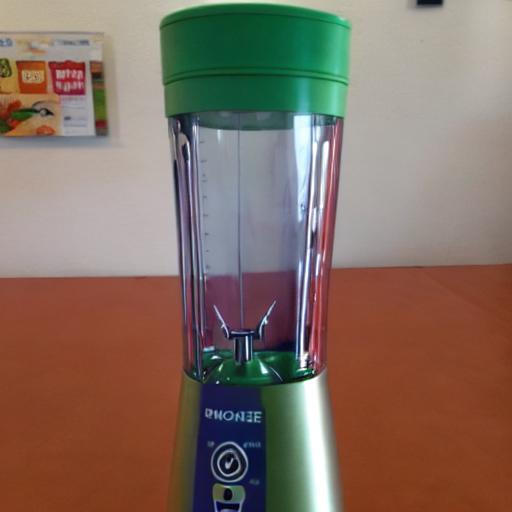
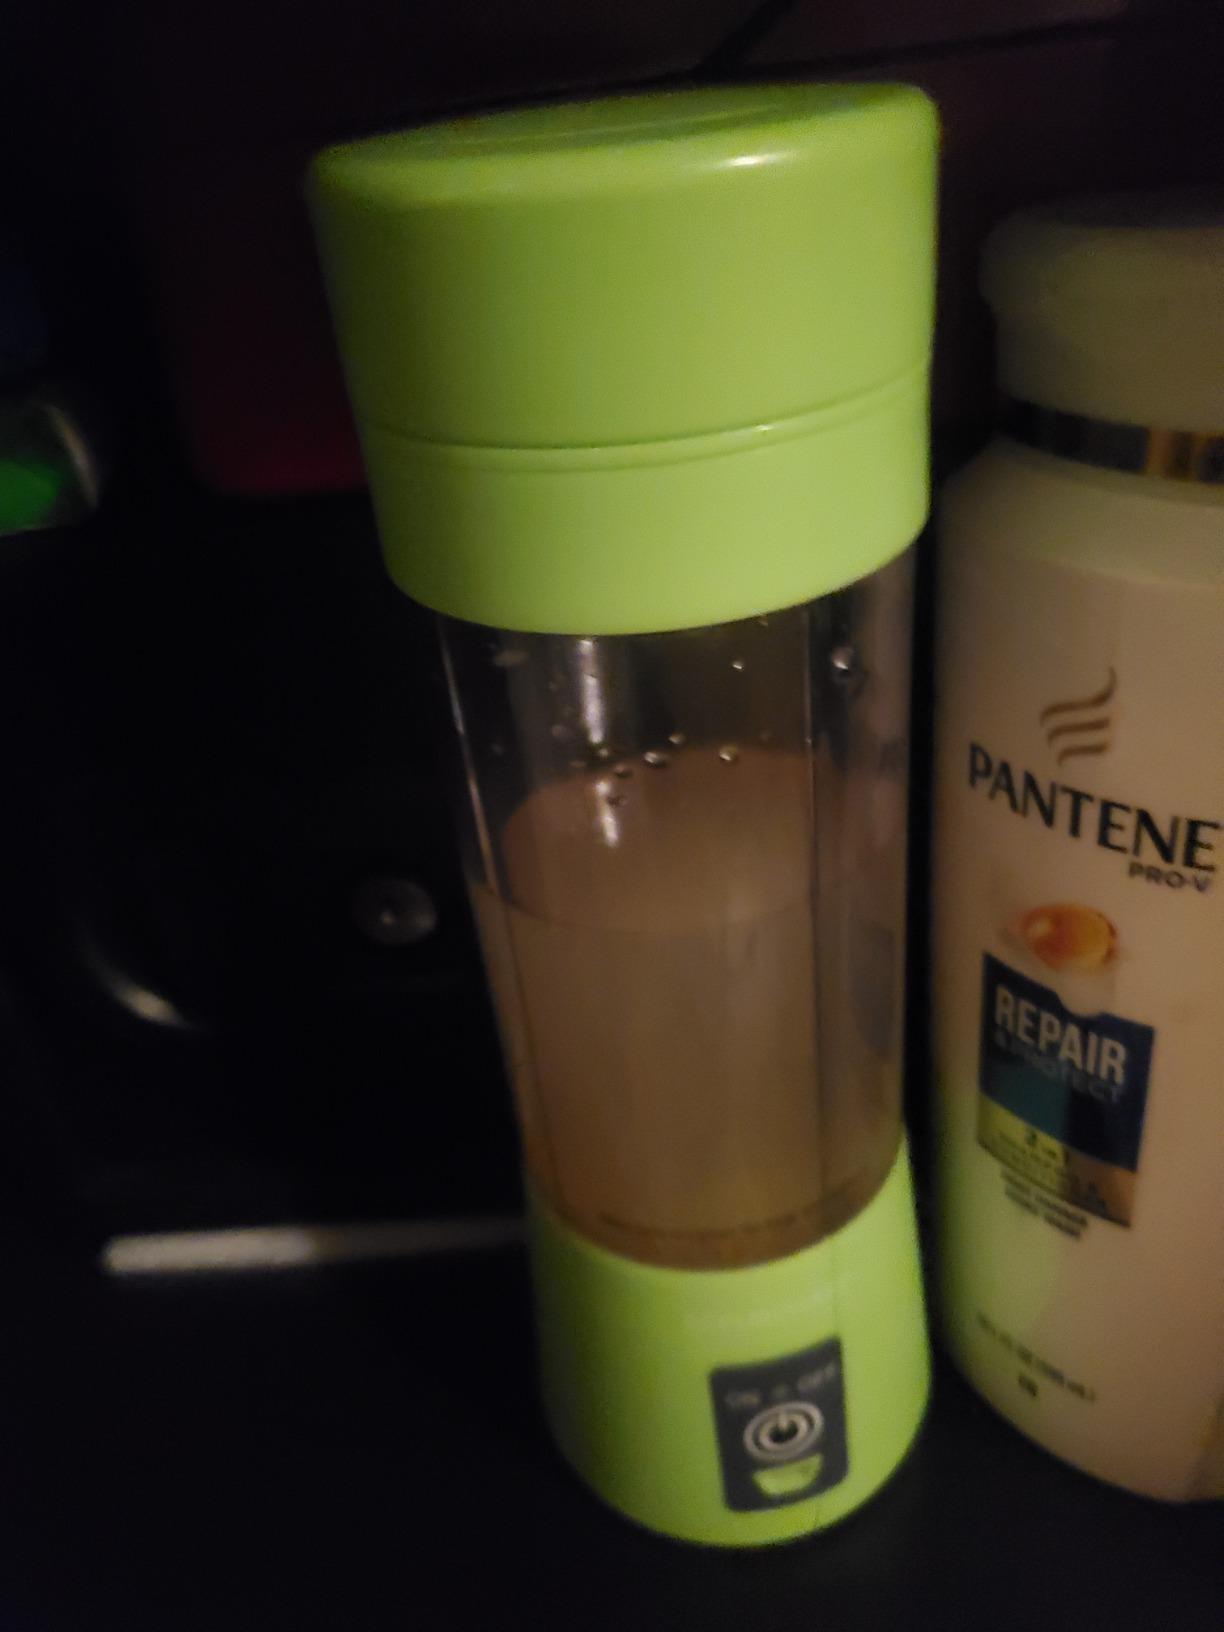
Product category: items_blender
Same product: no